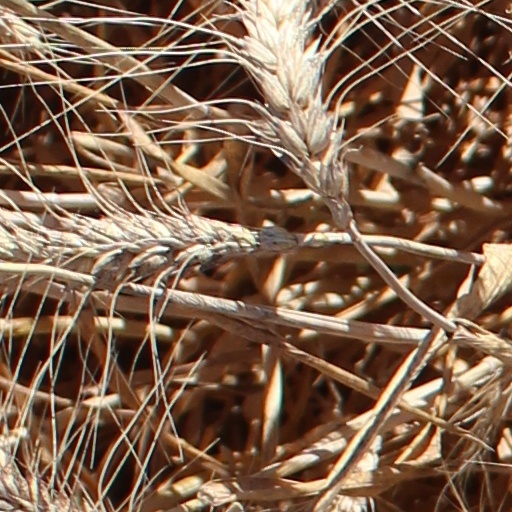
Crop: wheat